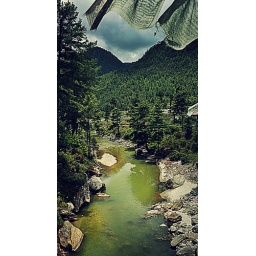
Prayer flags flutter over a bridge crossing over a river in Ha, Bhutan.